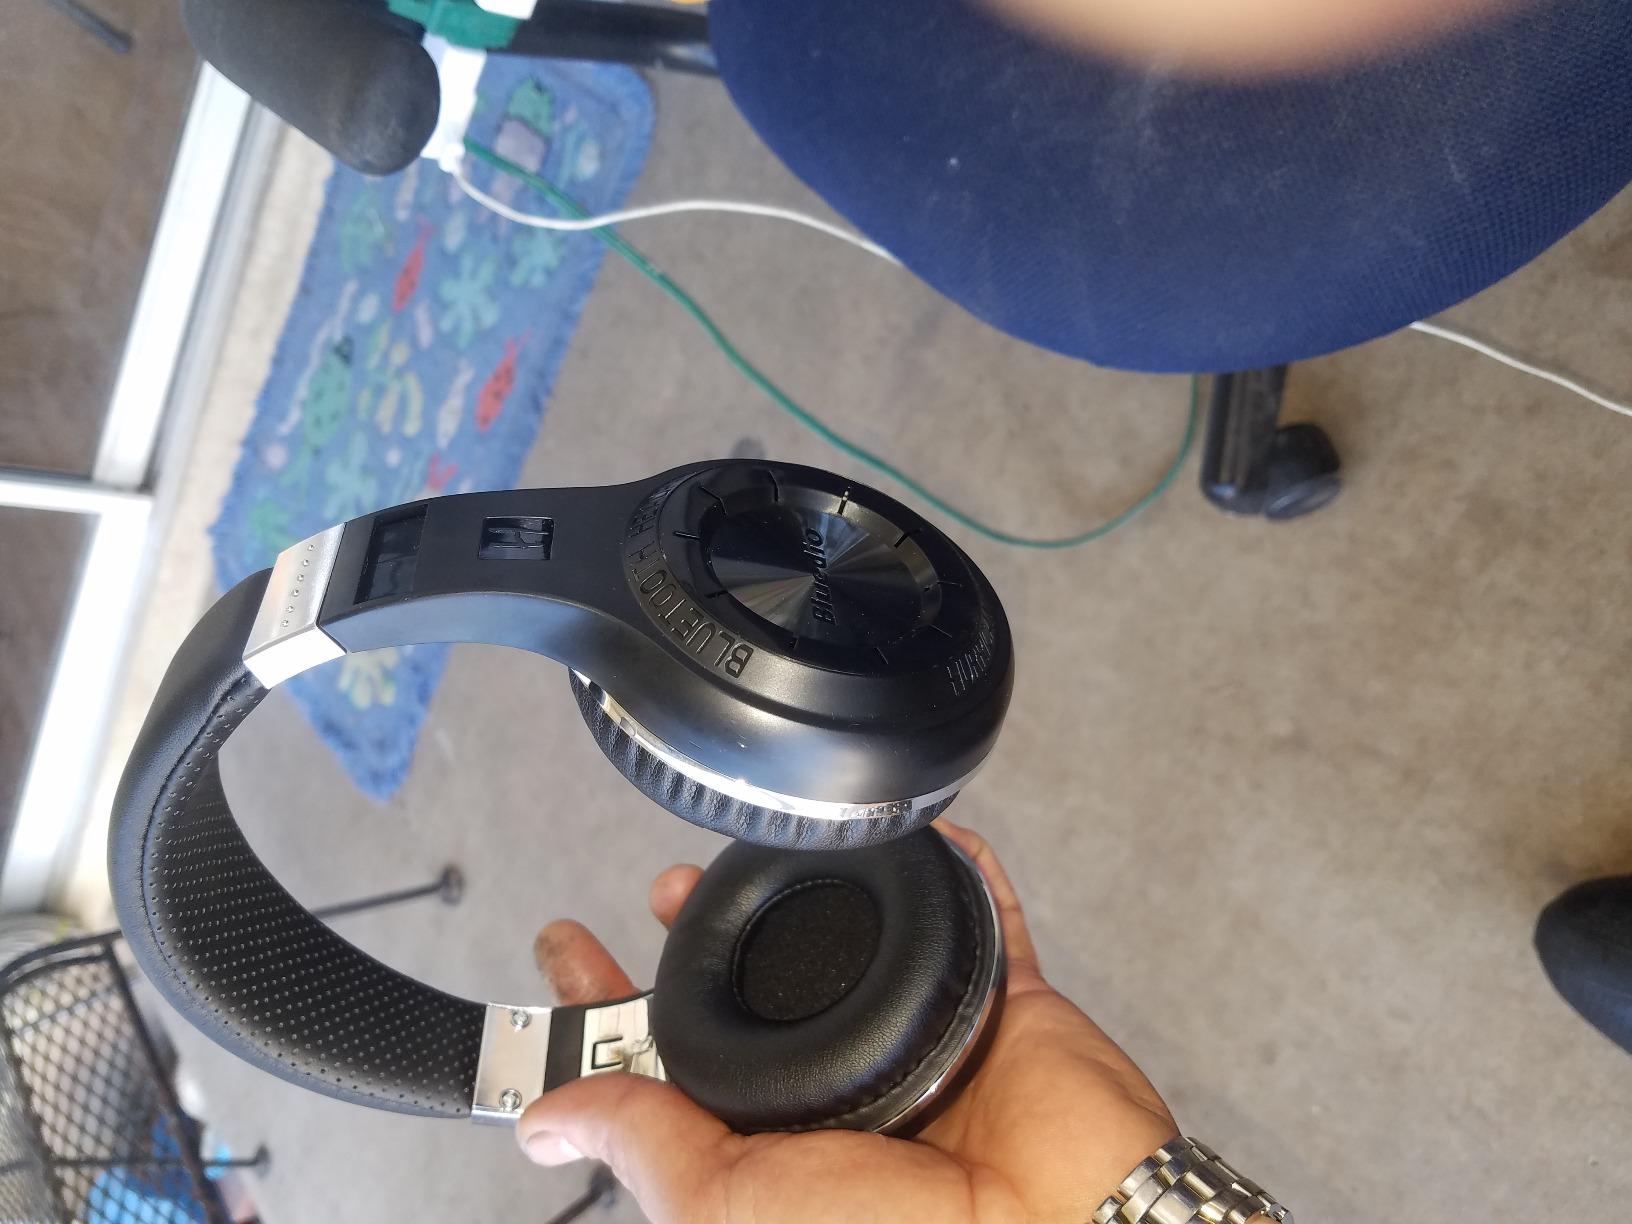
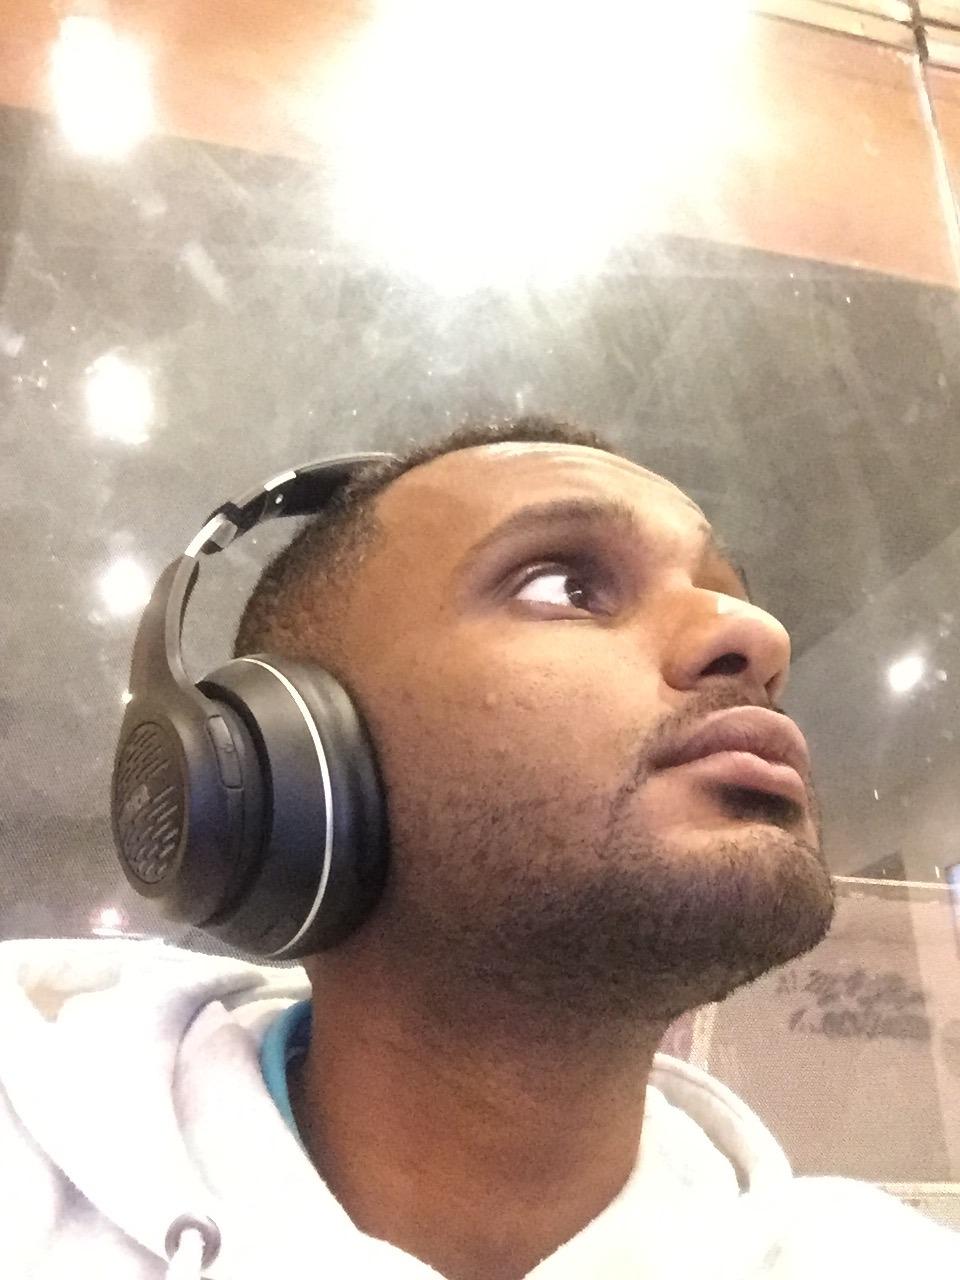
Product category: headphones
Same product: no